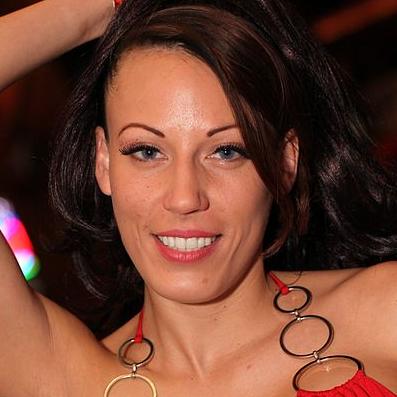
Age: 29